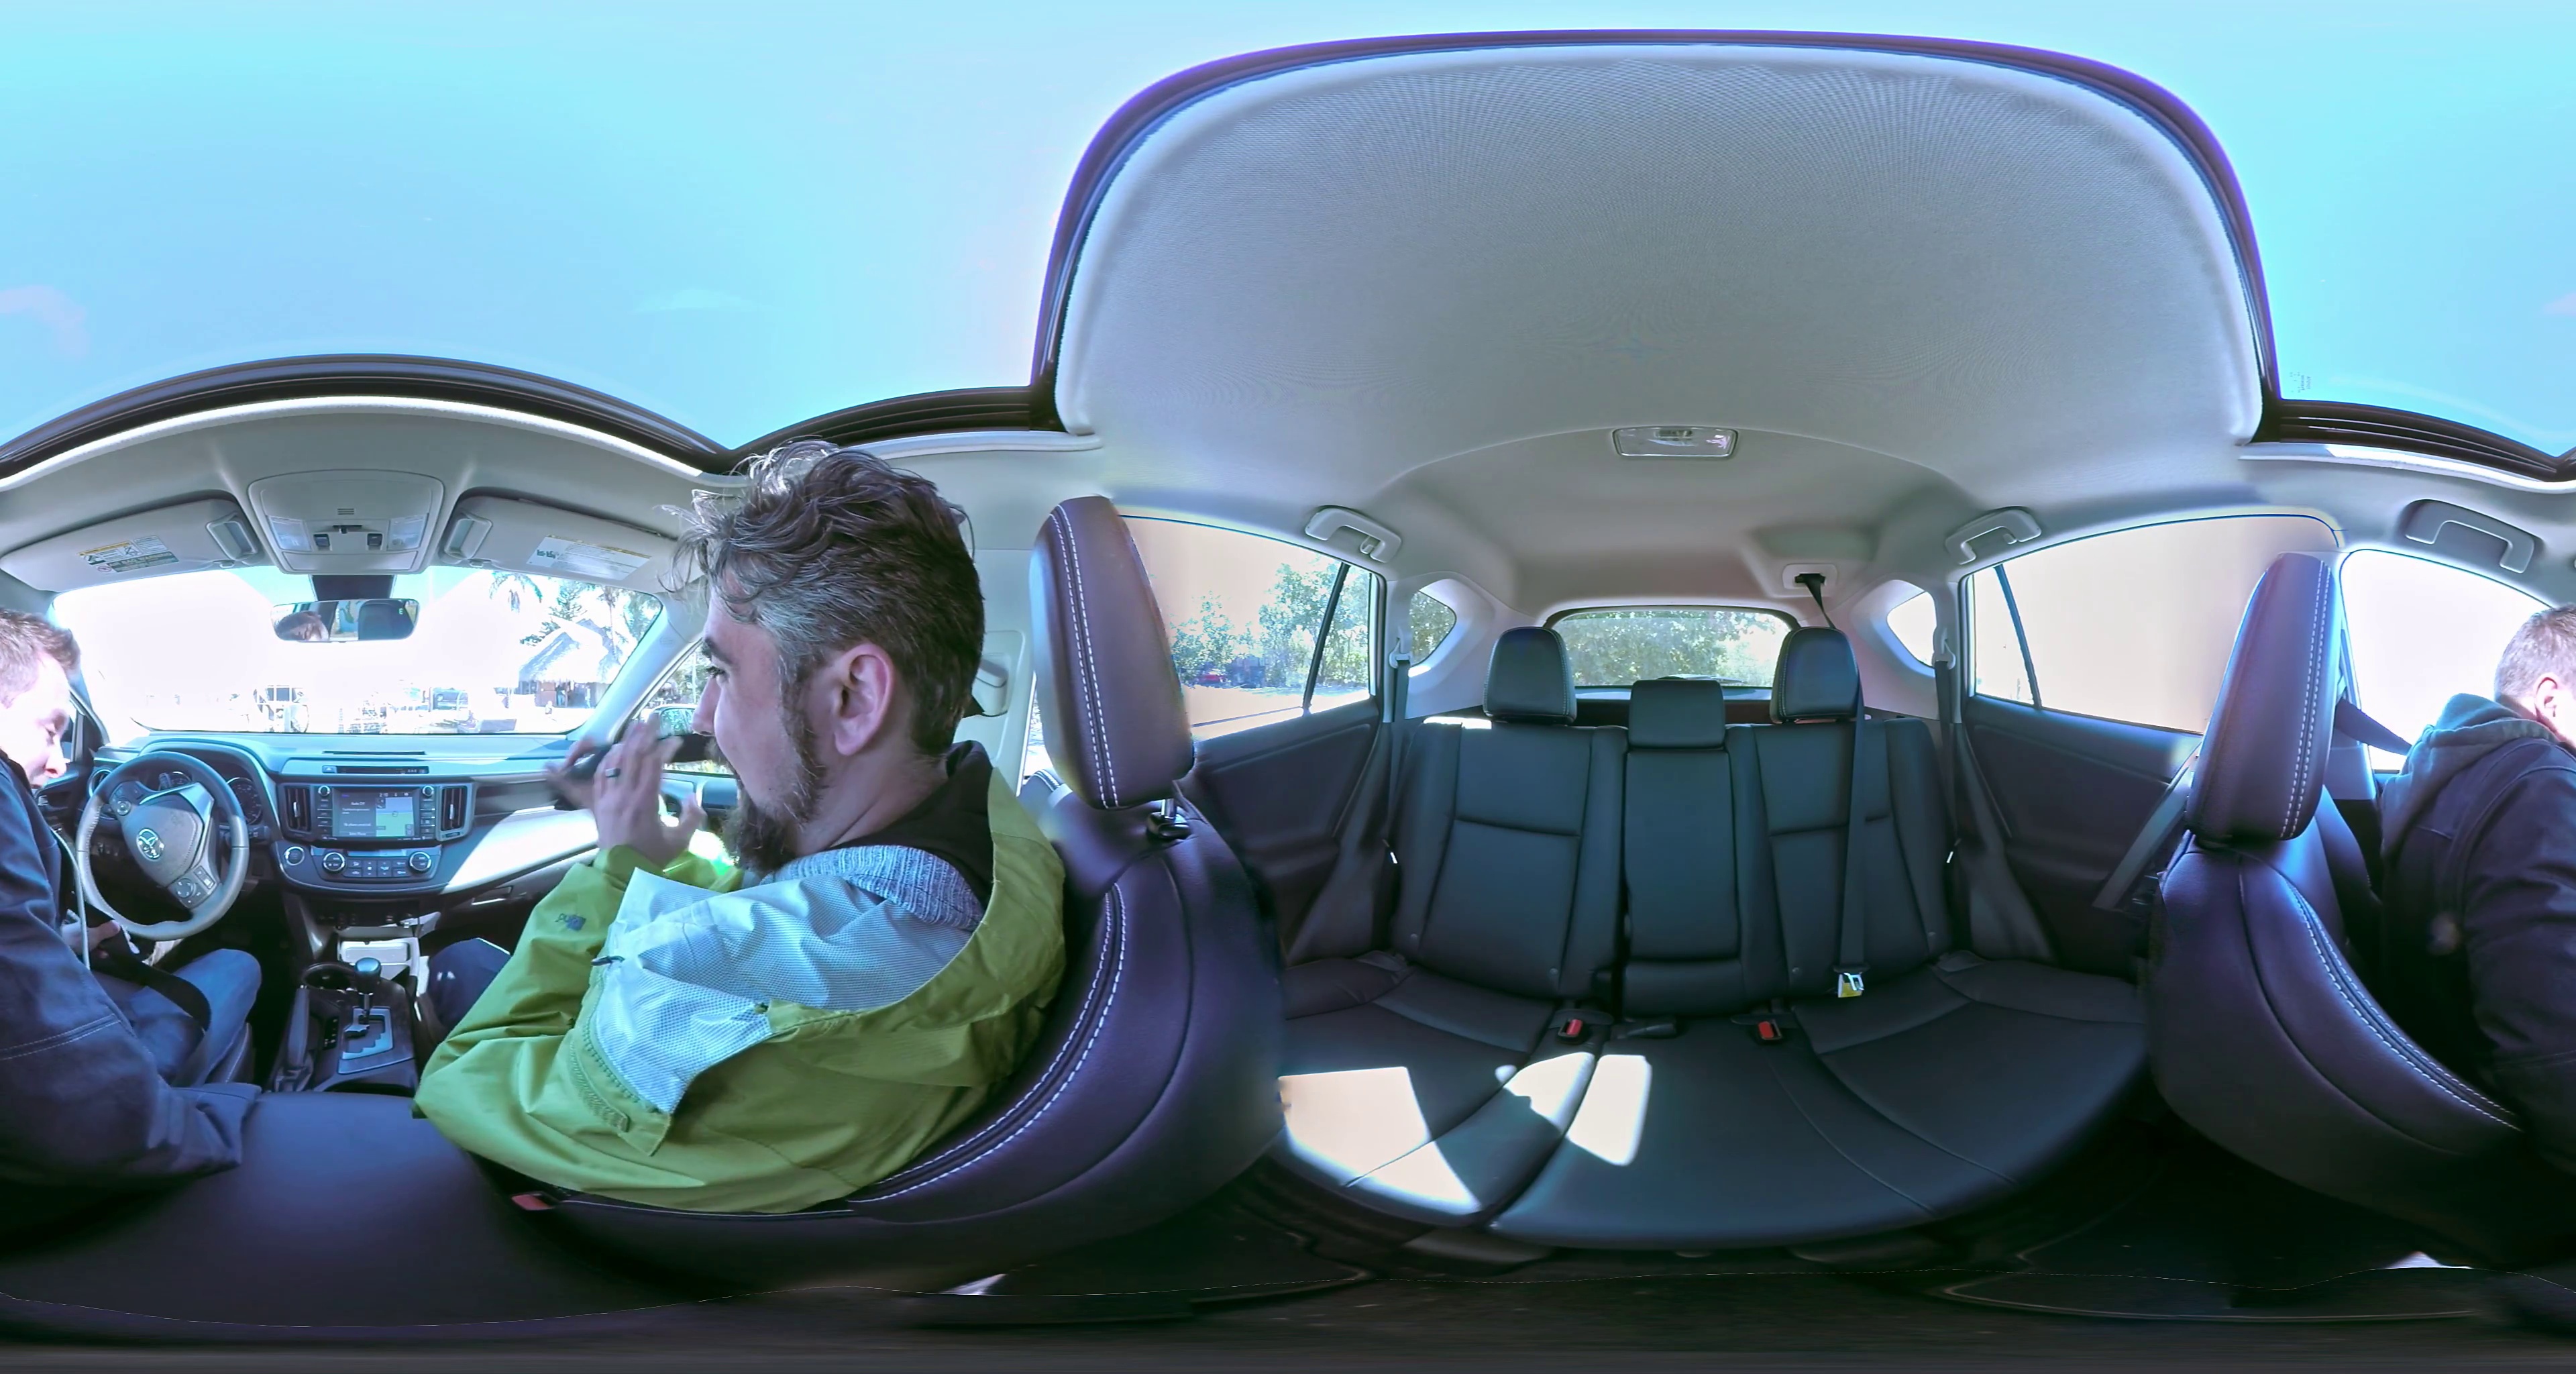
Referred object: the passenger wearing a green jacket

Referred object: the green jacket